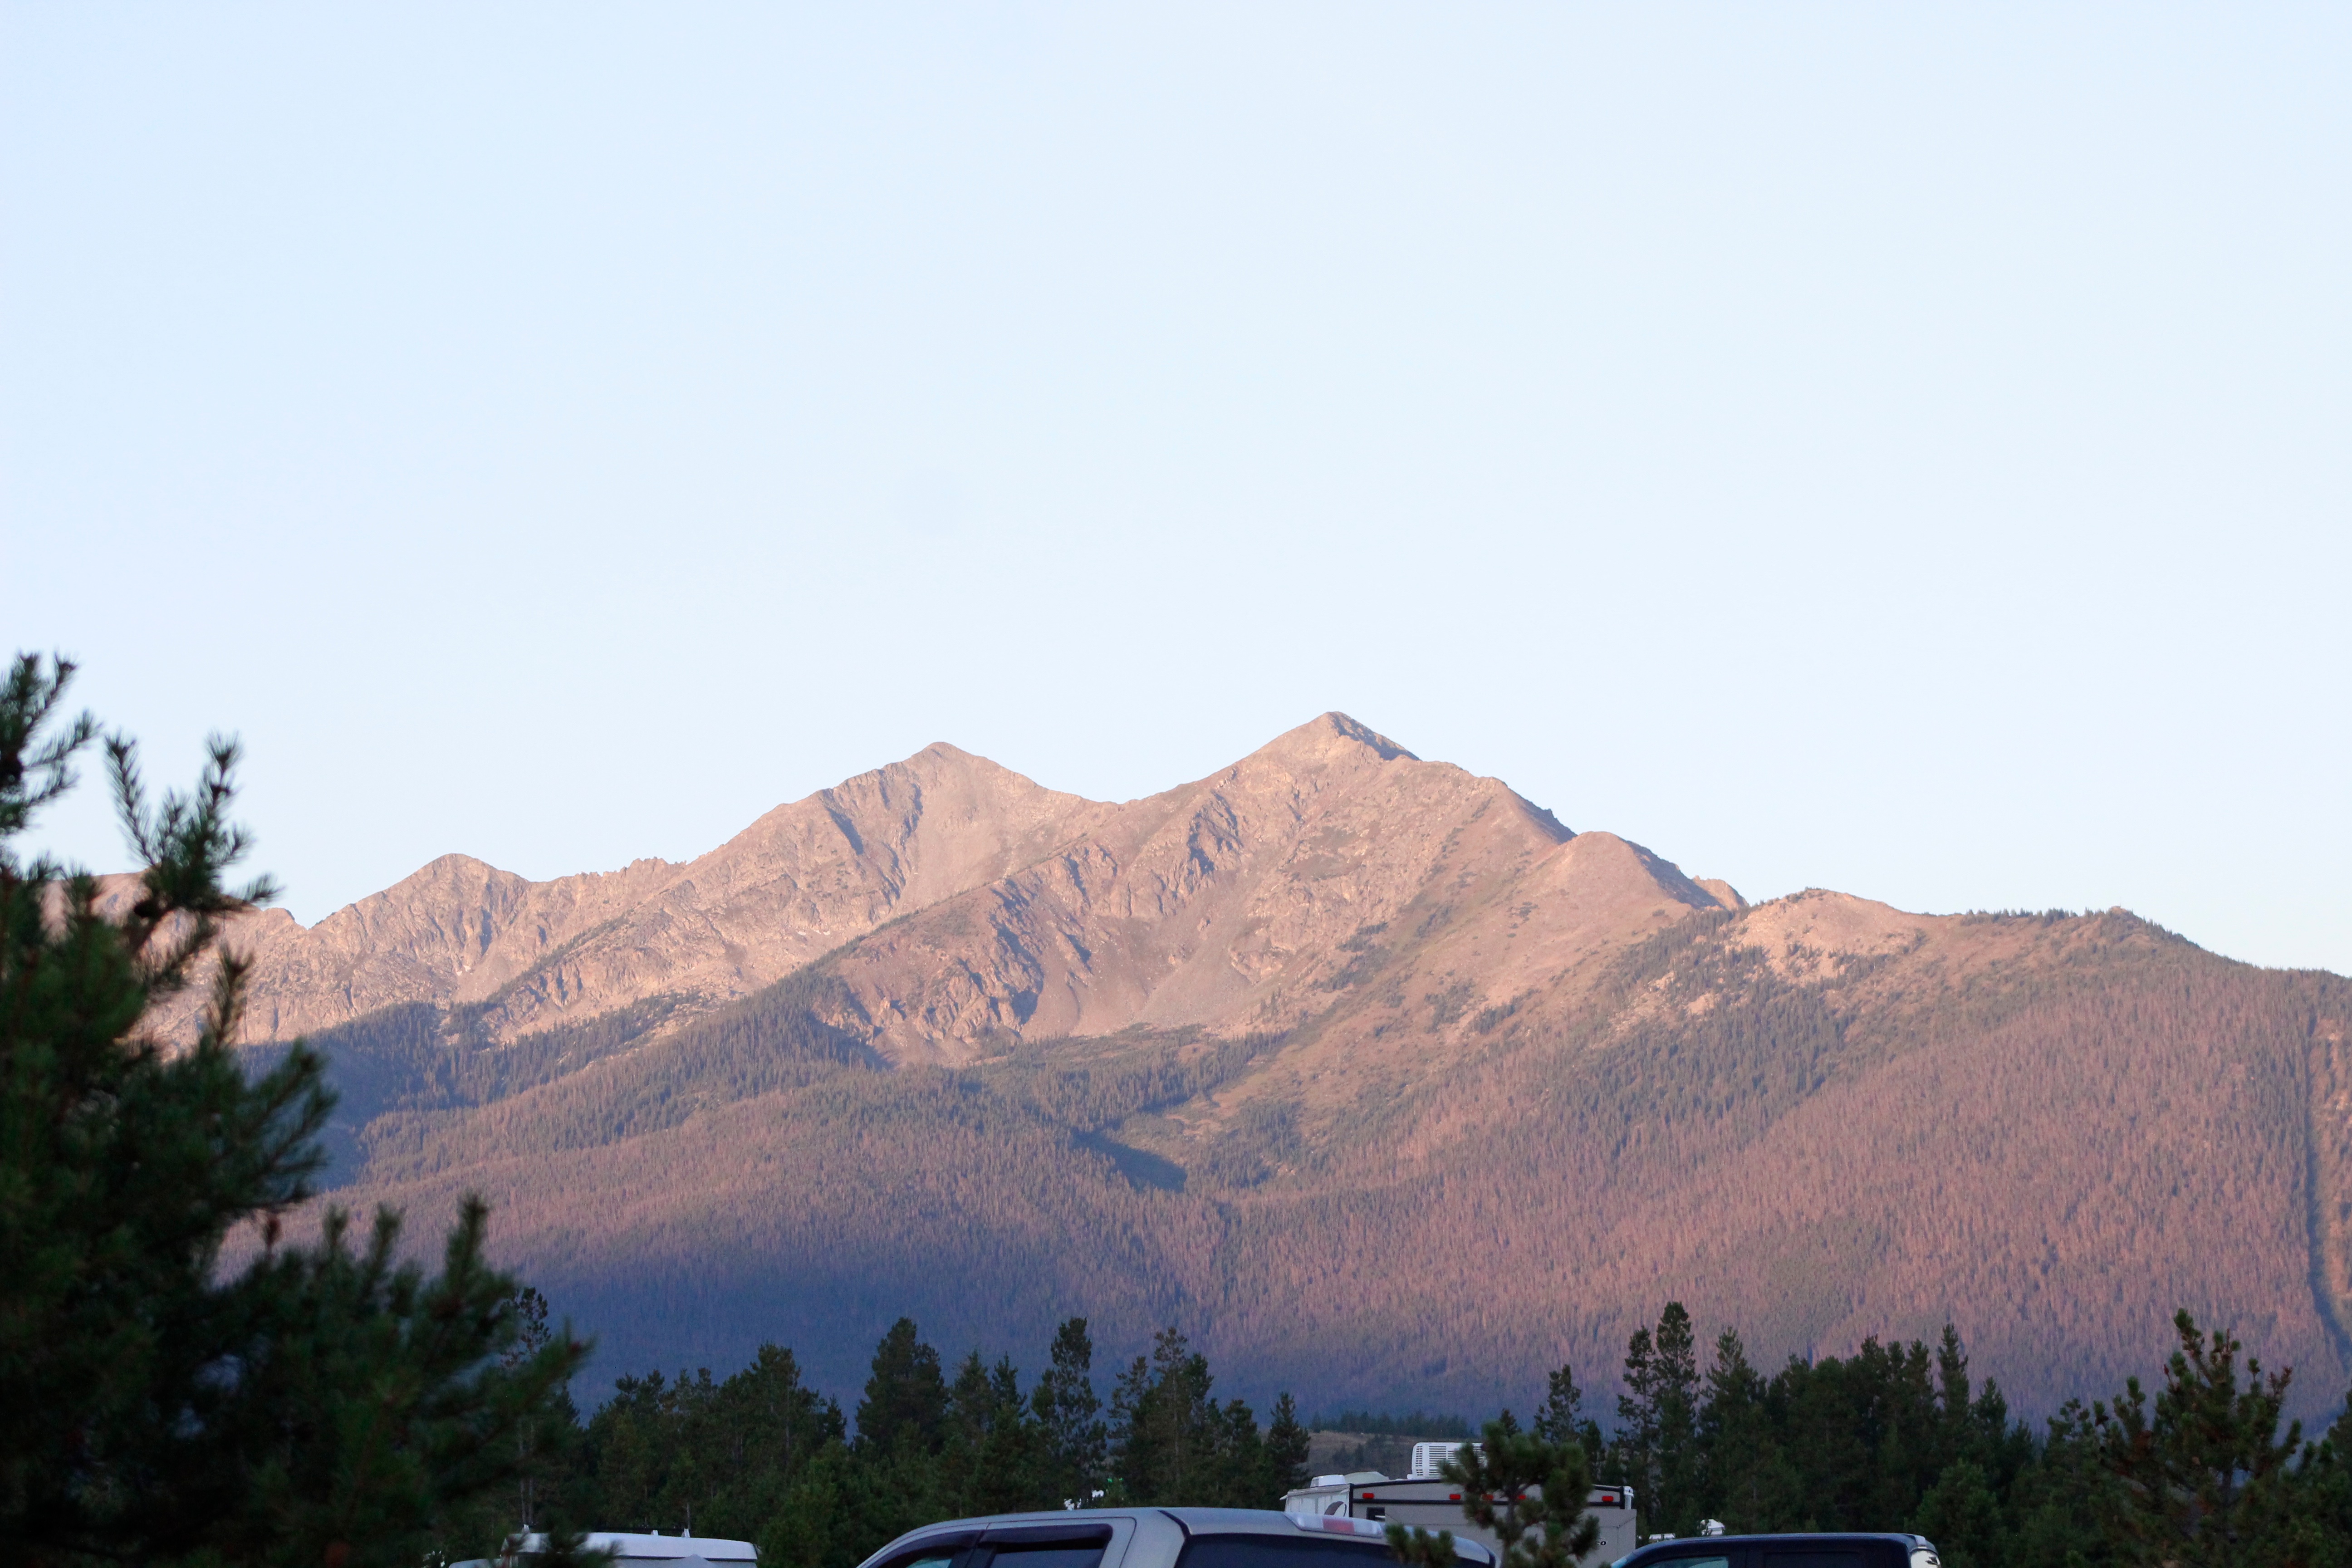
wilderness, mountain, hill, lake, valley, mountain range, ridge, road trip, plateau, landform, mountain pass, geographical feature, mountainous landforms